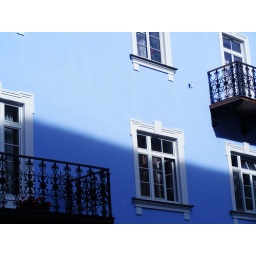
Balkonies at a blue building in Italy